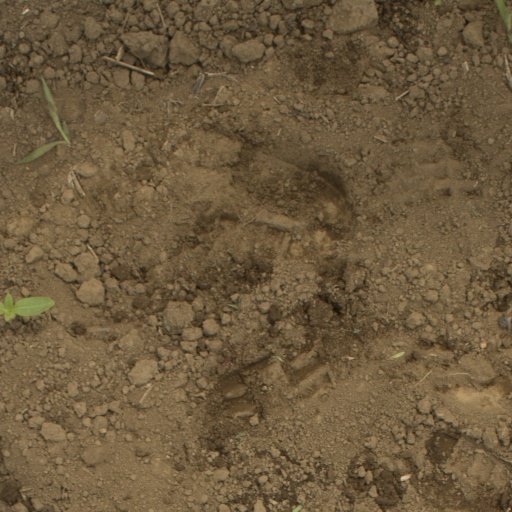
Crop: Jerusalem artichoke